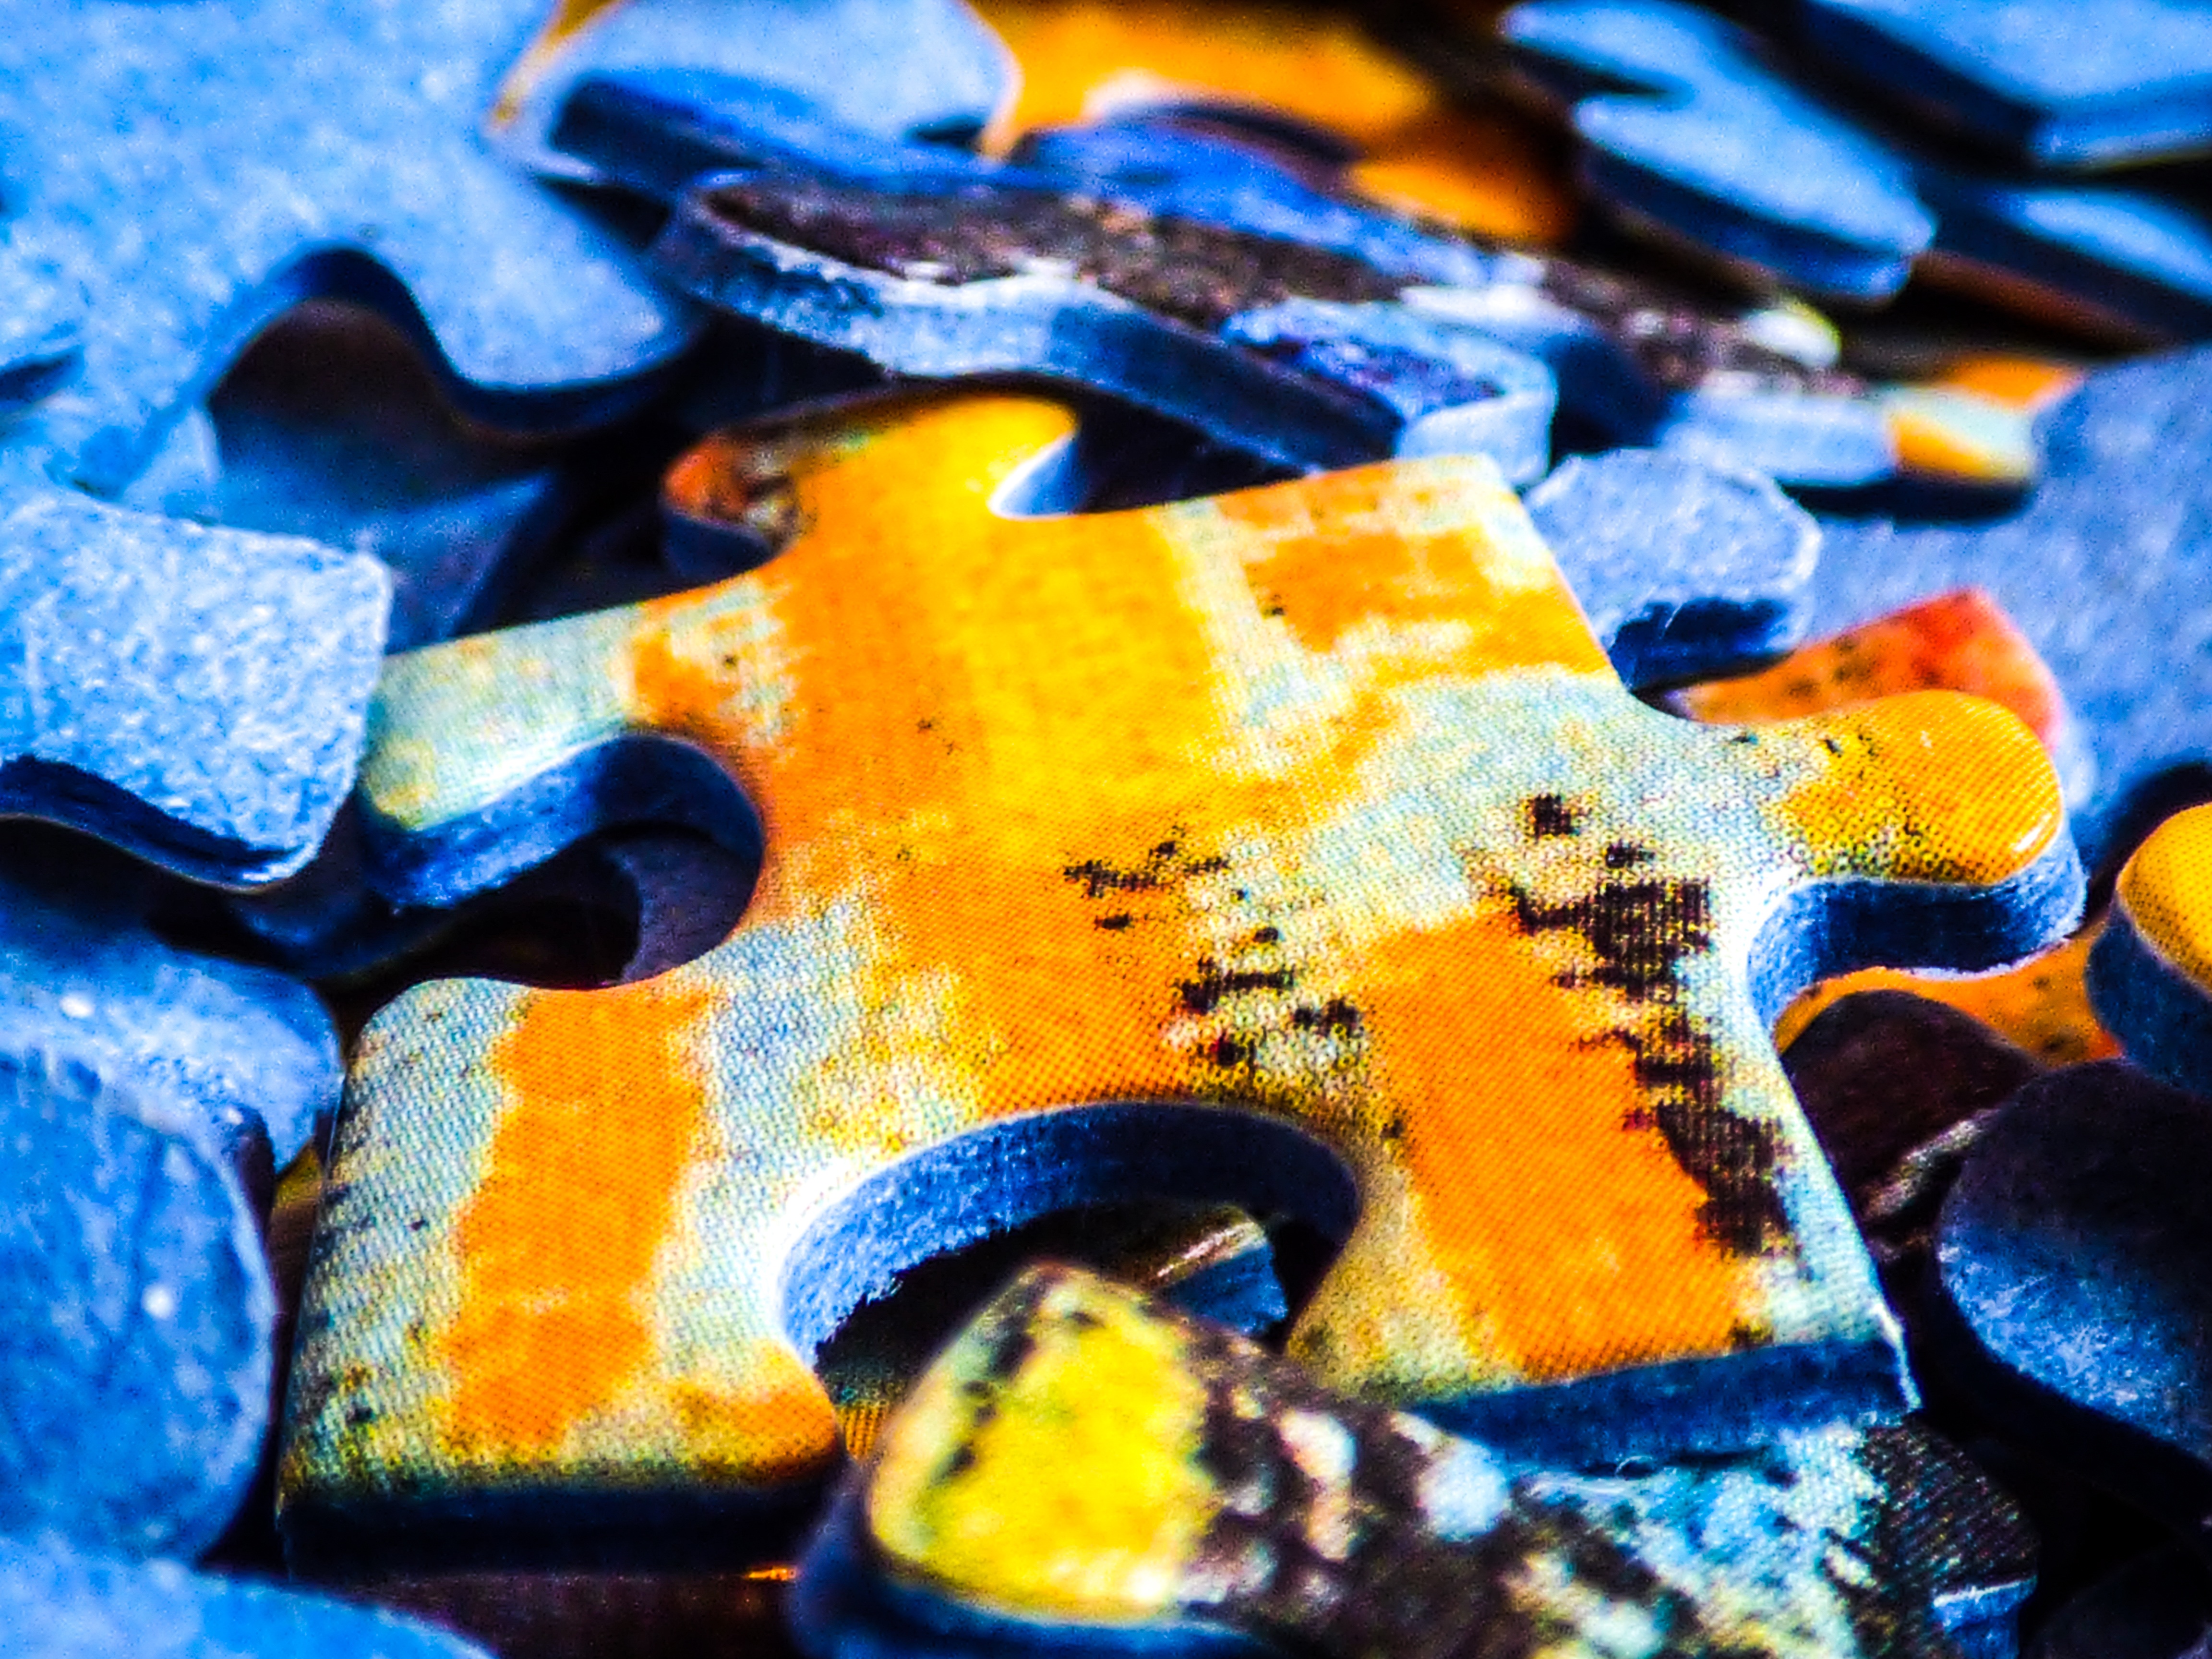
game, leaf, number, food, color, blue, yellow, toy, material, art, puzzle, macro photography, component, logic